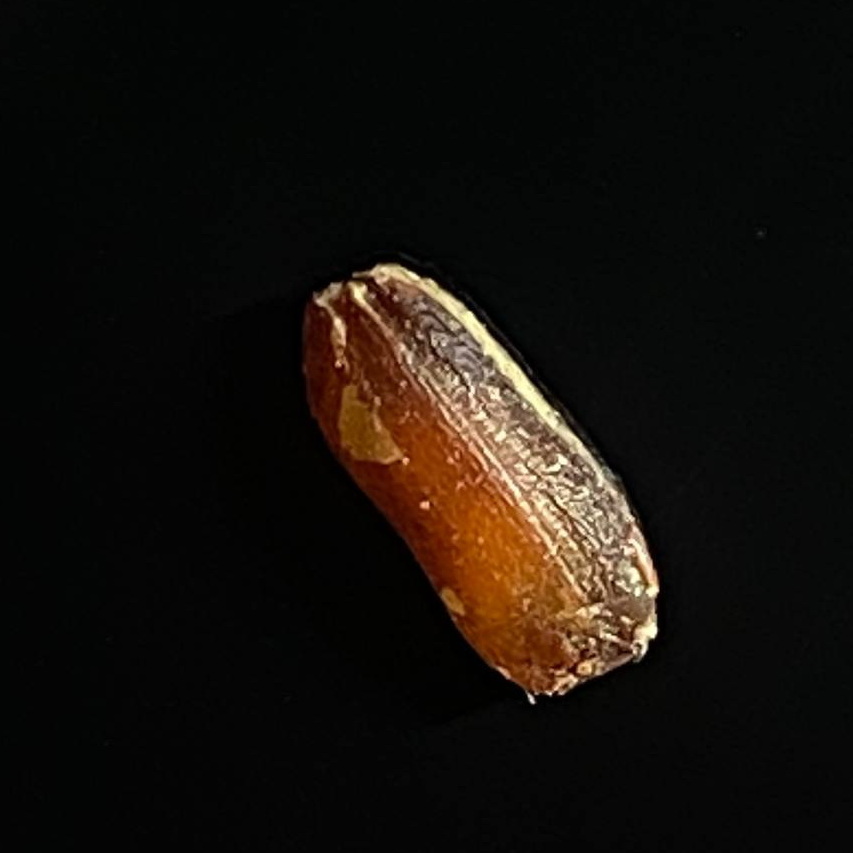
Rice variety: Lal_Biroi